Johnny "Guitar" Watson

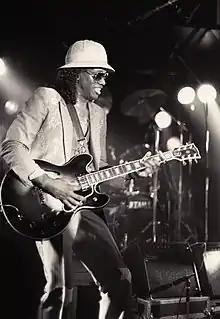
Watson at Bielefeld, Germany, 1987

Frank Zappa stated that "Watson's 1956 song 'Three Hours Past Midnight' inspired me to become a guitarist". Watson contributed to Zappa's albums "One Size Fits All" (1975), "Them or Us" (1984), "Thing-Fish" (1984) and "Frank Zappa Meets the Mothers of Prevention" (1985). In an August 1979 issue of "Musician" magazine Zappa said, "To me, it seems incomprehensible that a person could listen to 'Three Hours Past Midnight' by Johnny Guitar Watson and not be moved to get violent... I mean, that's really saying something. Same with the guitar solo on ‘Story Of My Life’ by Guitar Slim. I mean, that stuff used to make me violent. I'd just want to get an icepick and go out and work over the neighborhood!"